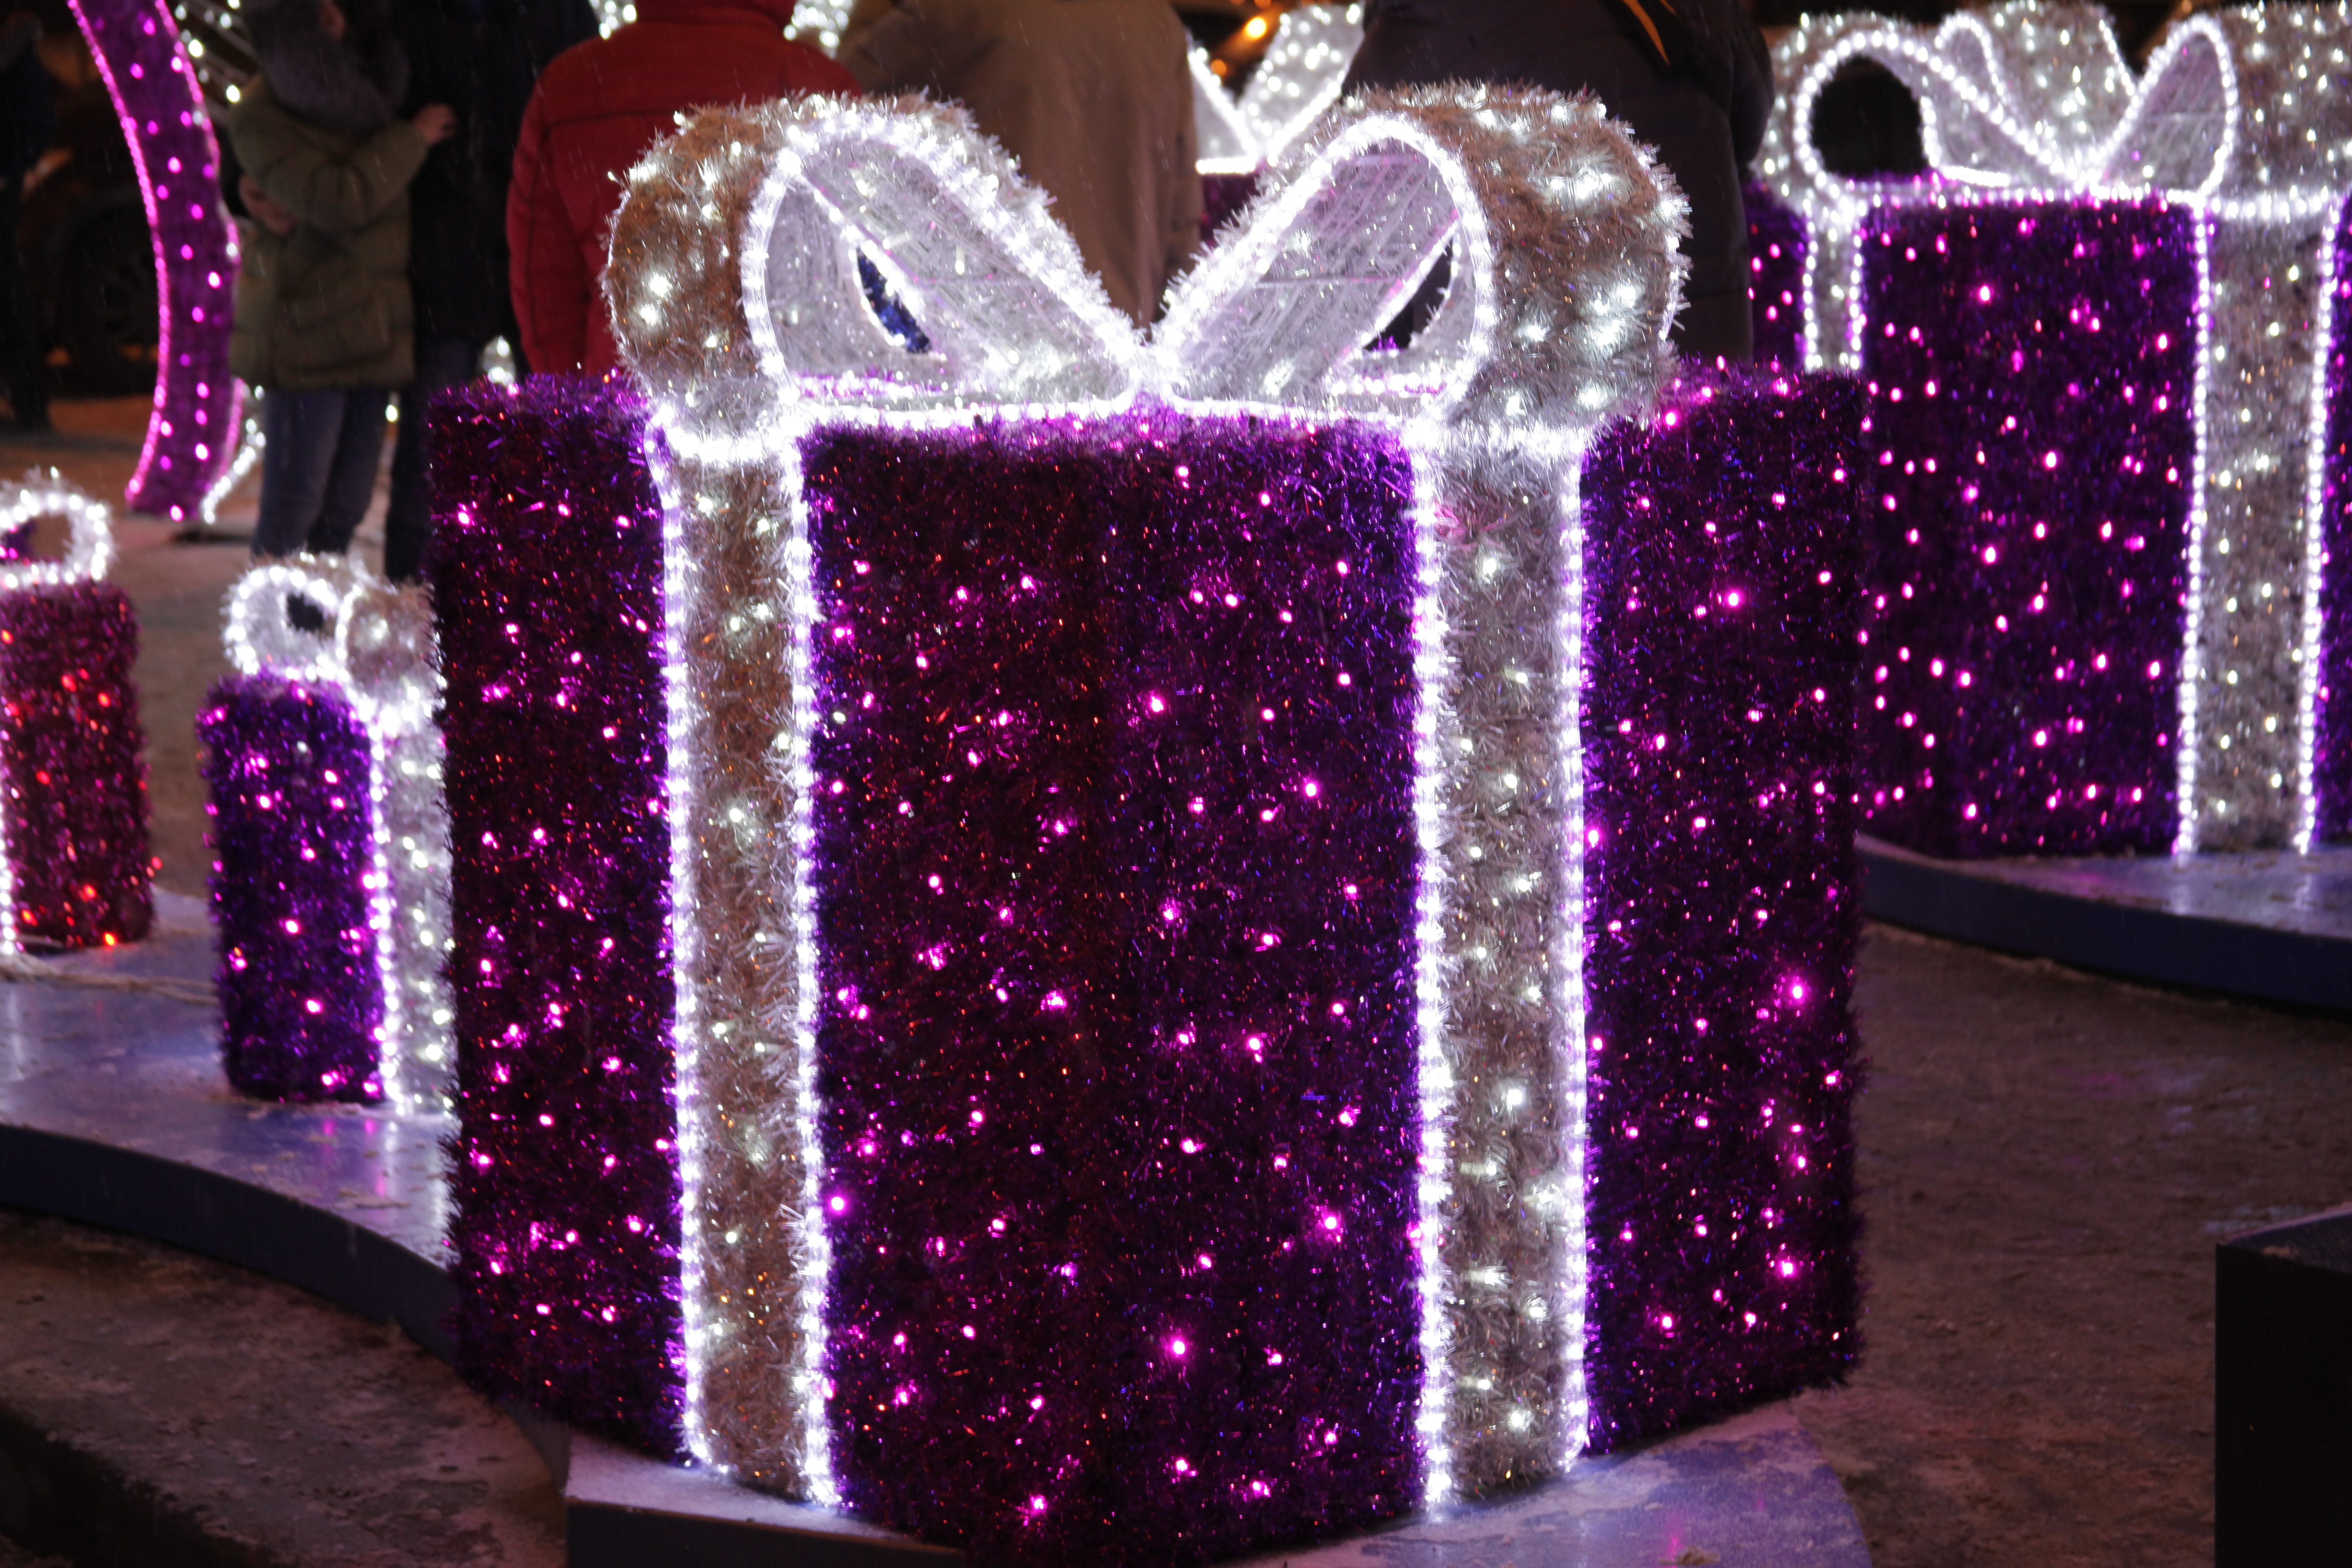
flower, purple, gift, holiday, box, pink, christmas, lighting, decor, ornament, christmas decoration, new year's eve, christmas lights, centrepiece